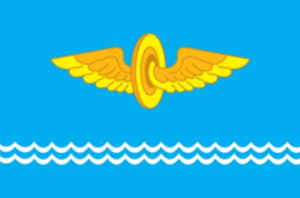
Liski est une ville de l'oblast de Voronej, en Russie, et le centre administratif du raïon de Liski. Sa population s'élève à 55 149 habitants en 2014.